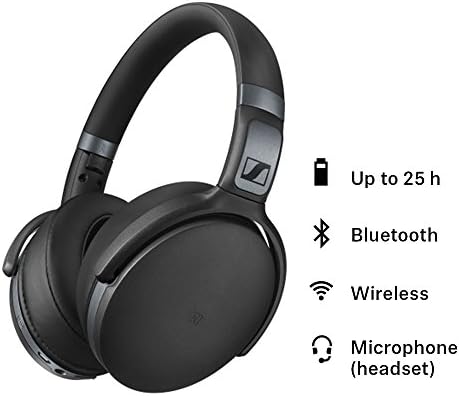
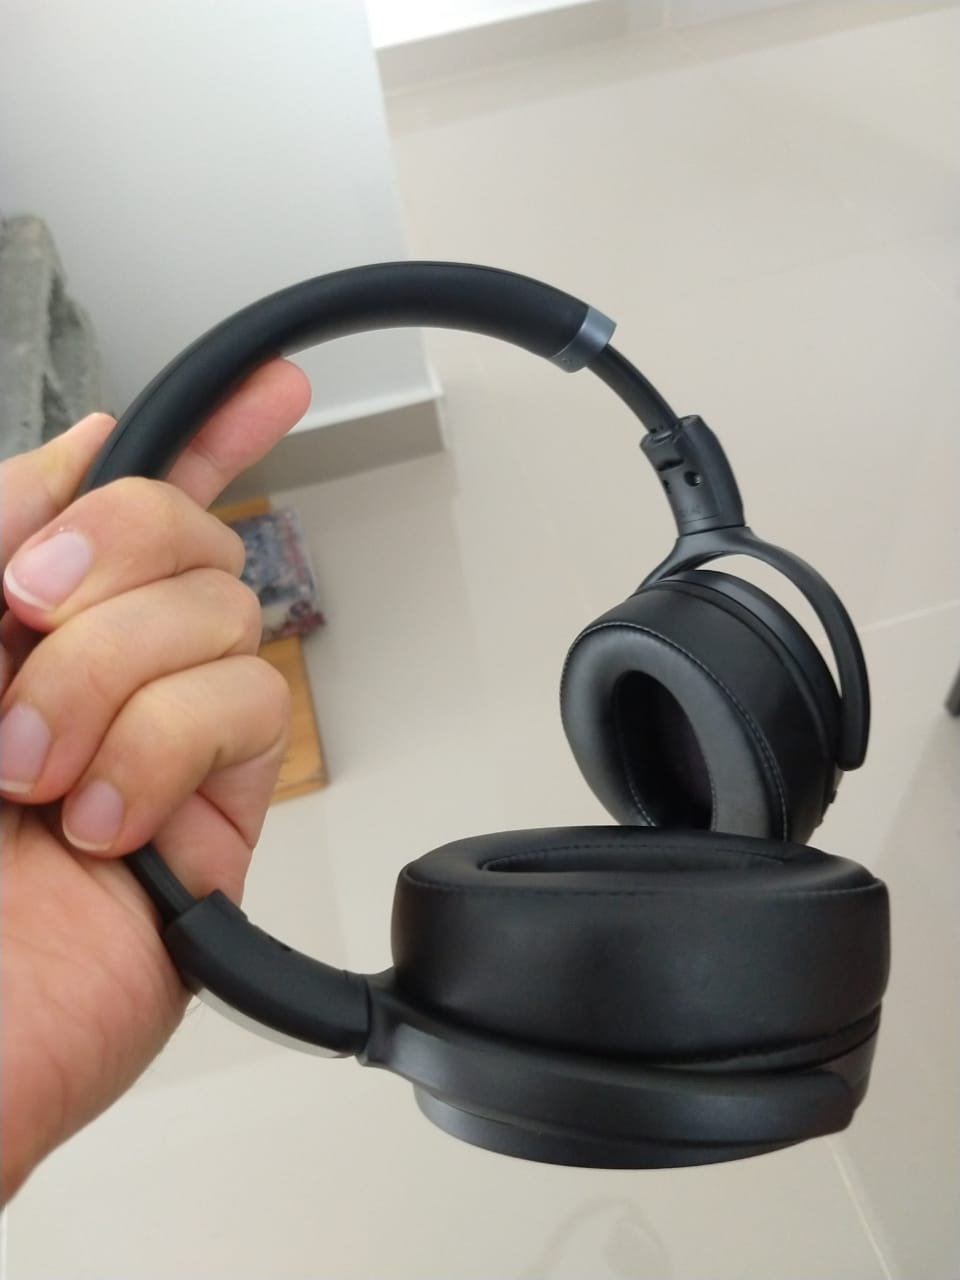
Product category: headphones
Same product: yes